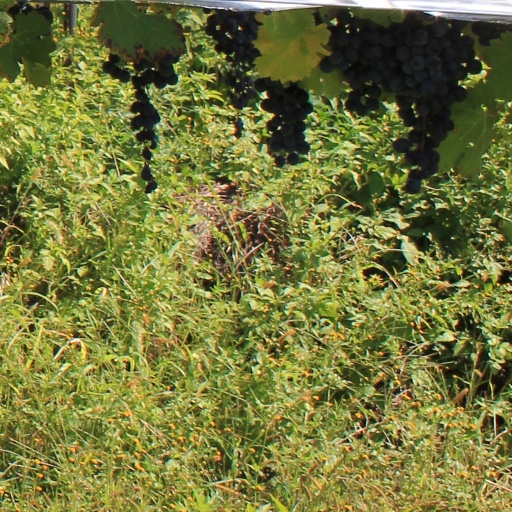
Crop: grape